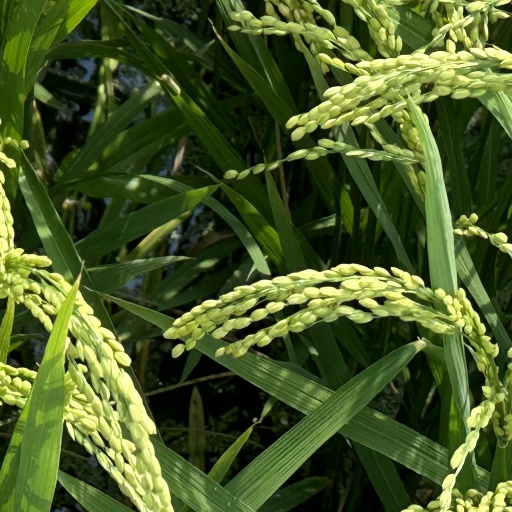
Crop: rice